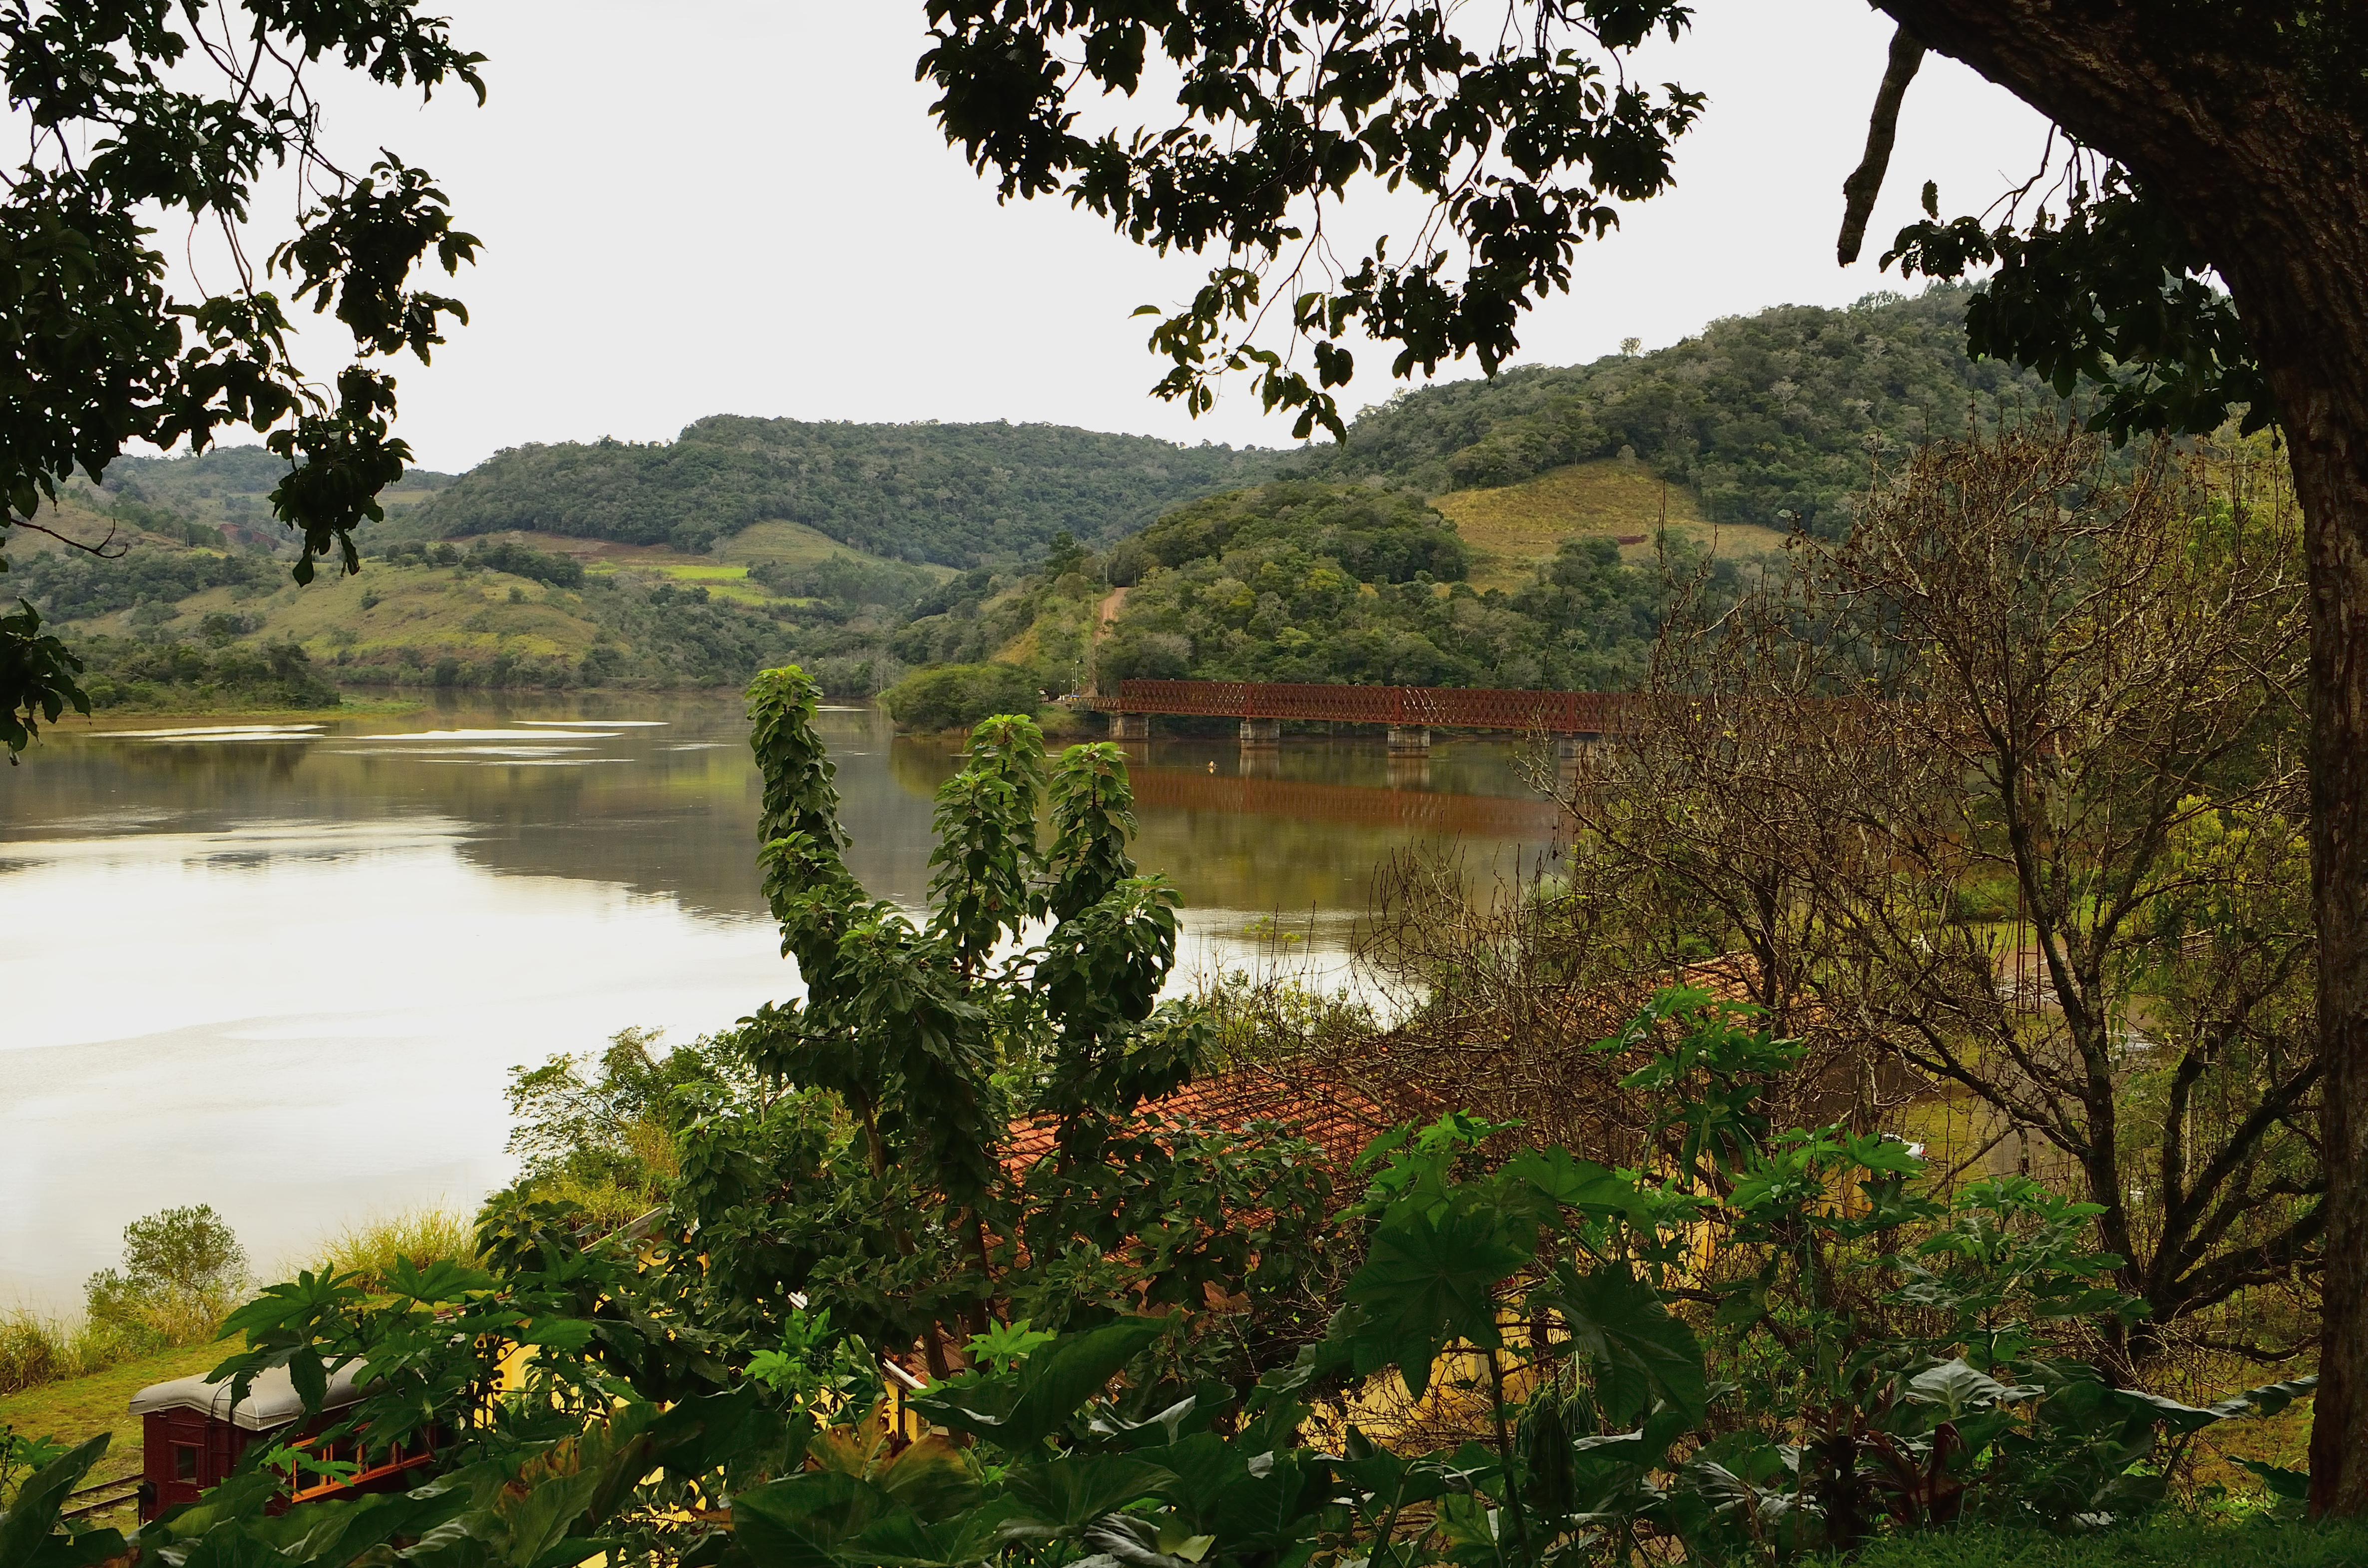
landscape, tree, water, nature, leaf, flower, lake, river, valley, pond, stream, reflection, jungle, autumn, botany, garden, flora, season, brasil, tren, mariafumaca, marcelinoramos, rural area